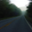
Label: road